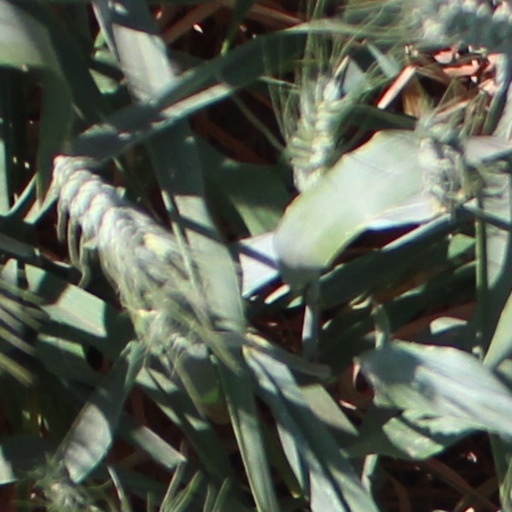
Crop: wheat